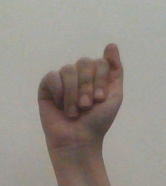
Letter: saad